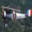
Label: airplane